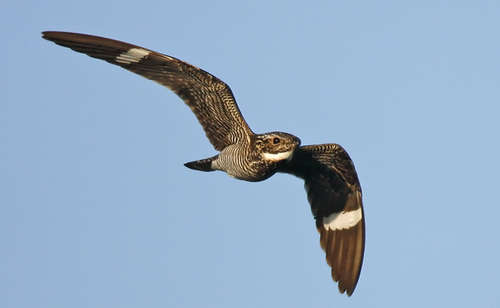
the bird has small beak when compared to its body, with white throat, with breast and belly in brown.
this bird is brown, black, and white in color with a small curled beak and dark brown eye rings.
a brown and white bird with a rounded head and a large wingspan.
this bird has a long wingspan, a white wingbar, and a brown crown
this bird is a combination of grey brown and black speckled throughout its feathers and two white striped under its wings shown while in flight.
this particular bird has a white and brown striped belly and breast
this medium sized bird has a brown covering with white stripes and white wing bar.
a brown bird has one white stripe on the bottom of each wing.
this bird is spotted brown and black in color, with a curled beak.
a striped brown bird with large wings that each have a white wingbar and solid brown primaries.
Species: Nighthawk